17th Marine Regiment (United States)

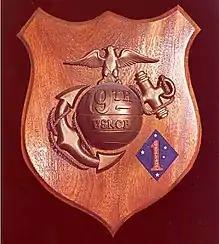
19th Naval Construction Battalion Plaque. The battalion was assigned first to the 1st Marine Amphibious Corps and then was redesignated 3rd Battalion 17th Marines / 1st Marine Division. . . Seabee Museum

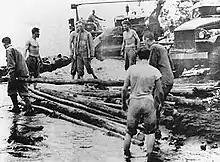
Seabees from C. Co 19th Naval Construction Battalion build a corduroy road from yellow beaches inland with their fellow Marines of the 17th Marines at Cape Gloucester.(USMC- photo 12203)

The regiment a composite of three different types of battalions and a headquarters and service company: